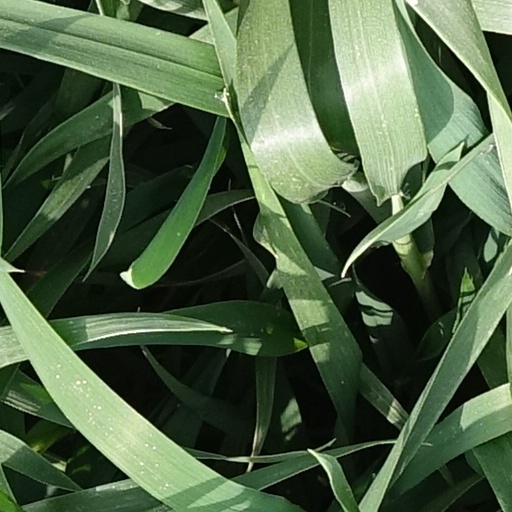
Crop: wheat